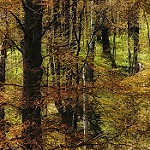
Label: forest